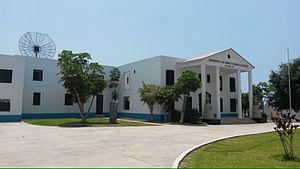
Réplique de la résidence de l'abassadeur, construite suite à la crise des otages à l'ambassade japonaise, à des fins d'entraînement pour de futures prises d'otages.
La crise des otages de l'ambassade japonaise débuta le 17 décembre 1996 à Lima lorsque 14 terroristes membres du Mouvement révolutionnaire Tupac Amaru prirent en otage près de 700 diplomates, hauts fonctionnaires, officiers militaires et hommes d'affaires qui participaient à une soirée à la résidence de l'ambassadeur du Japon au Pérou, Morihisa Aoki, en célébration du 63ᵉ anniversaire de l’empereur Akihito. Malgré le fait que la prise d'otage se déroula dans la résidence officielle de l'ambassadeur, les médias en référèrent comme la crise d'otage de « l'ambassade du Japon » et c'est ainsi que celle-ci est officiellement connue.
L'opération Chavín de Huántar a été une opération militaire dans laquelle une équipe de 142 commandos des forces armées péruviennes mit fin le 22 avril 1997 à la prise d’otage a la résidence de l'ambassadeur du Japon à Lima où 14 membres du Mouvement révolutionnaire Tupac Amaru sous la direction de Néstor Cerpa Cartolini détenaient plusieurs dizaines de diplomates et haut-fonctionnaires depuis 126 jours après avoir pris d'assaut les lieux le 17 décembre 1996 et capturé entre 500 et 700 invités. La majorité de ses derniers sont libérés au fil des mois, il reste 72 otages au déclenchement de l'opération.